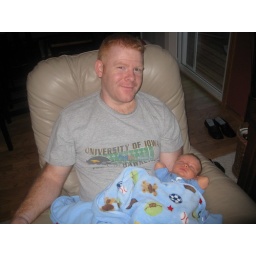
The 2 boys relaxed in the chair